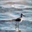
Label: bird